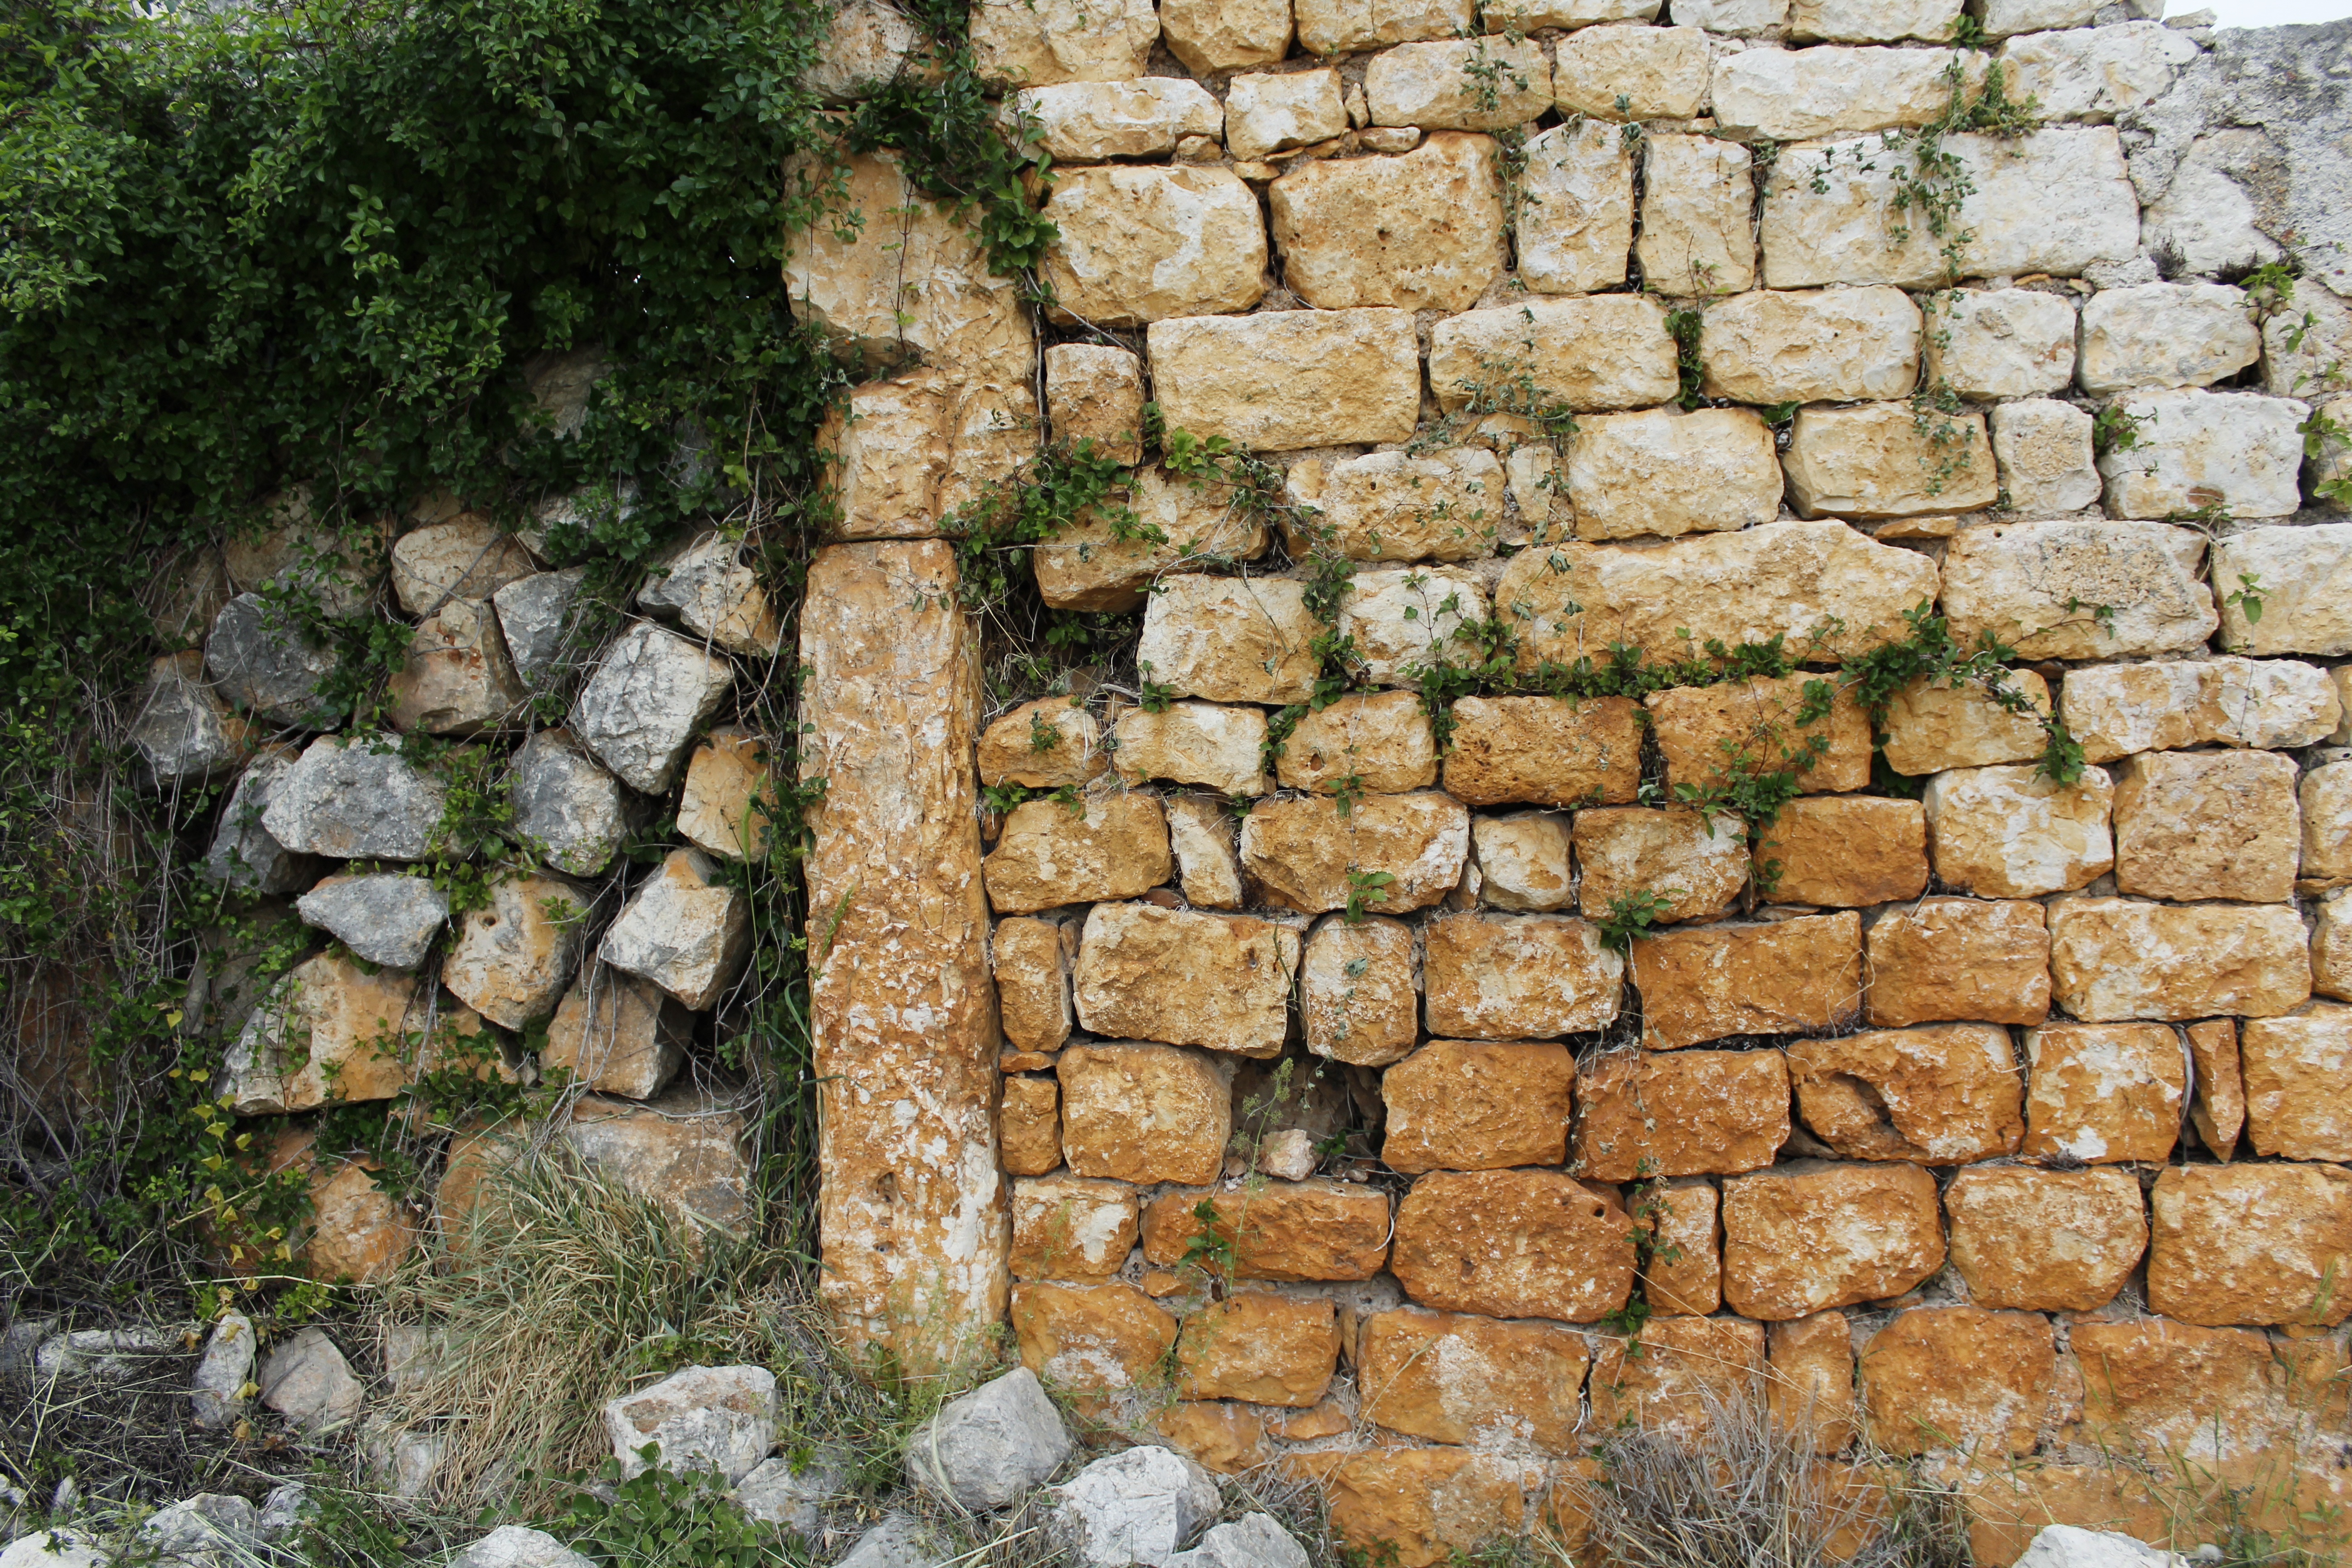
rock, building, cobblestone, wall, stone, stone wall, brick, material, brick wall, ruins, brickwork, flooring